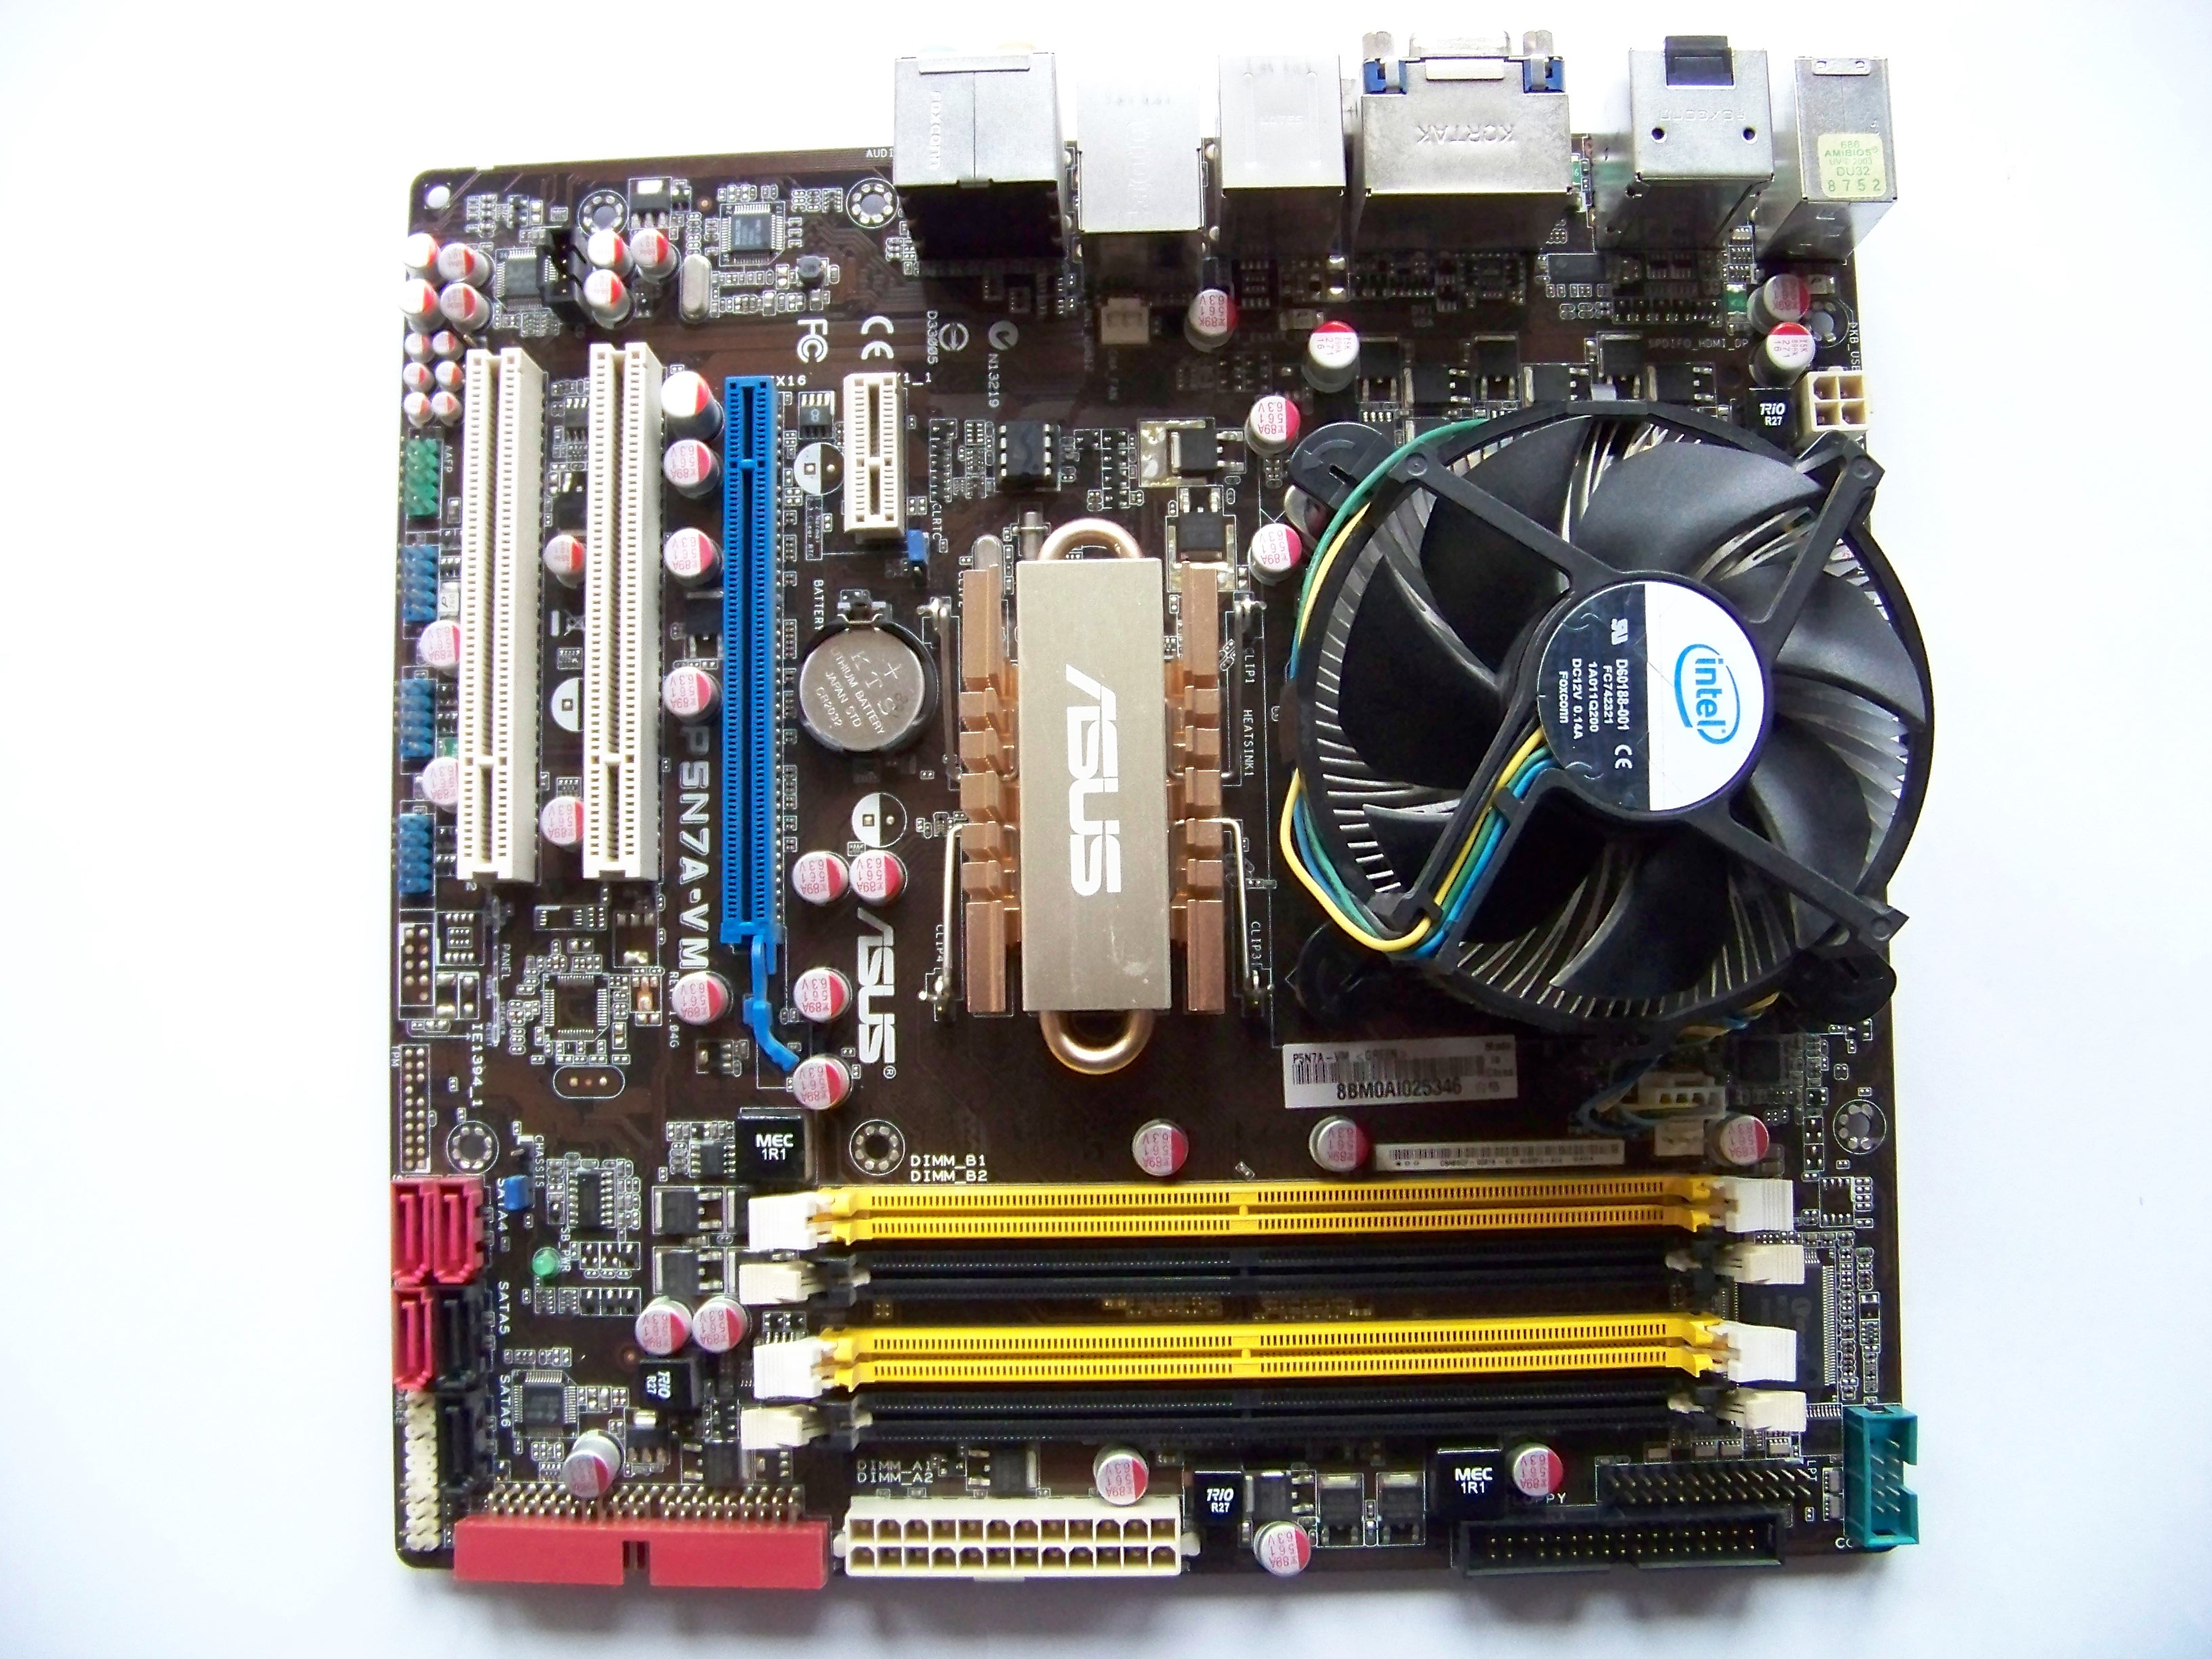
computer, technology, electronic, hardware, socket, asus, cooler, component, motherboard, microcontroller, video card, p5n7a vm, electronic device, computer hardware, personal computer hardware, computer component